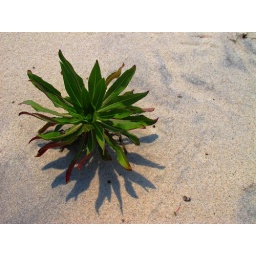
plant in sand